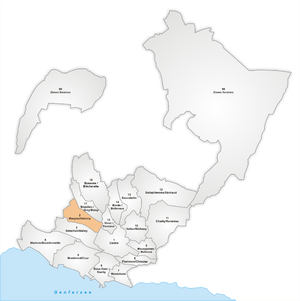
L'Office d'études socio-économiques et statistiques de la ville de Lausanne découpa la ville en 81 secteurs regroupés en 17 quartiers. Ce découpage se base sur de nombreux critères : topographie, voirie, type de bâti et morphologie sociale et économique. Il prend en compte les barrières physiques et géographiques les plus nettes comme les cours d'eau, les voies de chemin de fer, la vallée du Flon, les bois de Rovéréaz ou de Sauvabelin, les rives du lac Léman, le cimetière de Montoie, le stade de la Pontaise, l'aérodrome de la Blécherette, la prison du Bois-Mermet, le palais de Beaulieu, les hôpitaux, etc. La délimitation du centre-ville obéit à des critères très précis, basés sur la densité d'emplois et leurs type. Pour les autres zones, d'autres critères furent utilisés : permanence d’un certain nombre d’emplois, caractère du domaine bâti, densité des habitants, critères socio-culturels.
Maupas/Valency est un quartier de la ville de Lausanne, en Suisse.